Jean-Léon Gérôme

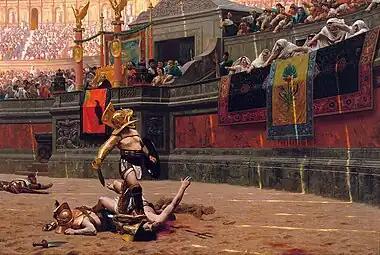
"Pollice Verso", 1872, popularized the "thumbs down" gesture; Gérôme's Vestal virgins appear especially bloodthirsty. Phoenix Art Museum.

In 1858, he helped to decorate the Paris house of Prince Napoléon Joseph Charles Paul Bonaparte in the Pompeian style. The prince had bought his "Greek Interior" (1850), a depiction of a brothel also in the Pompeian manner.